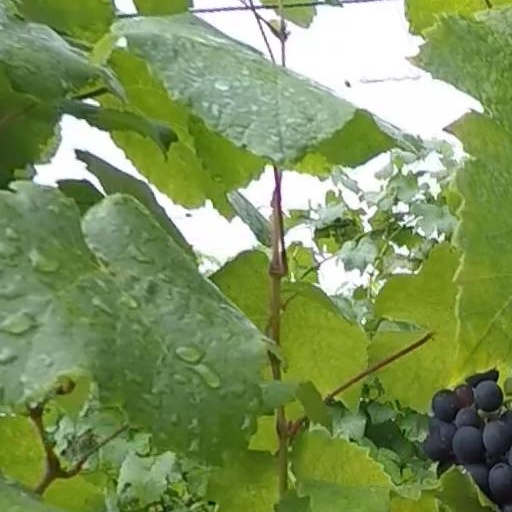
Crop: grape